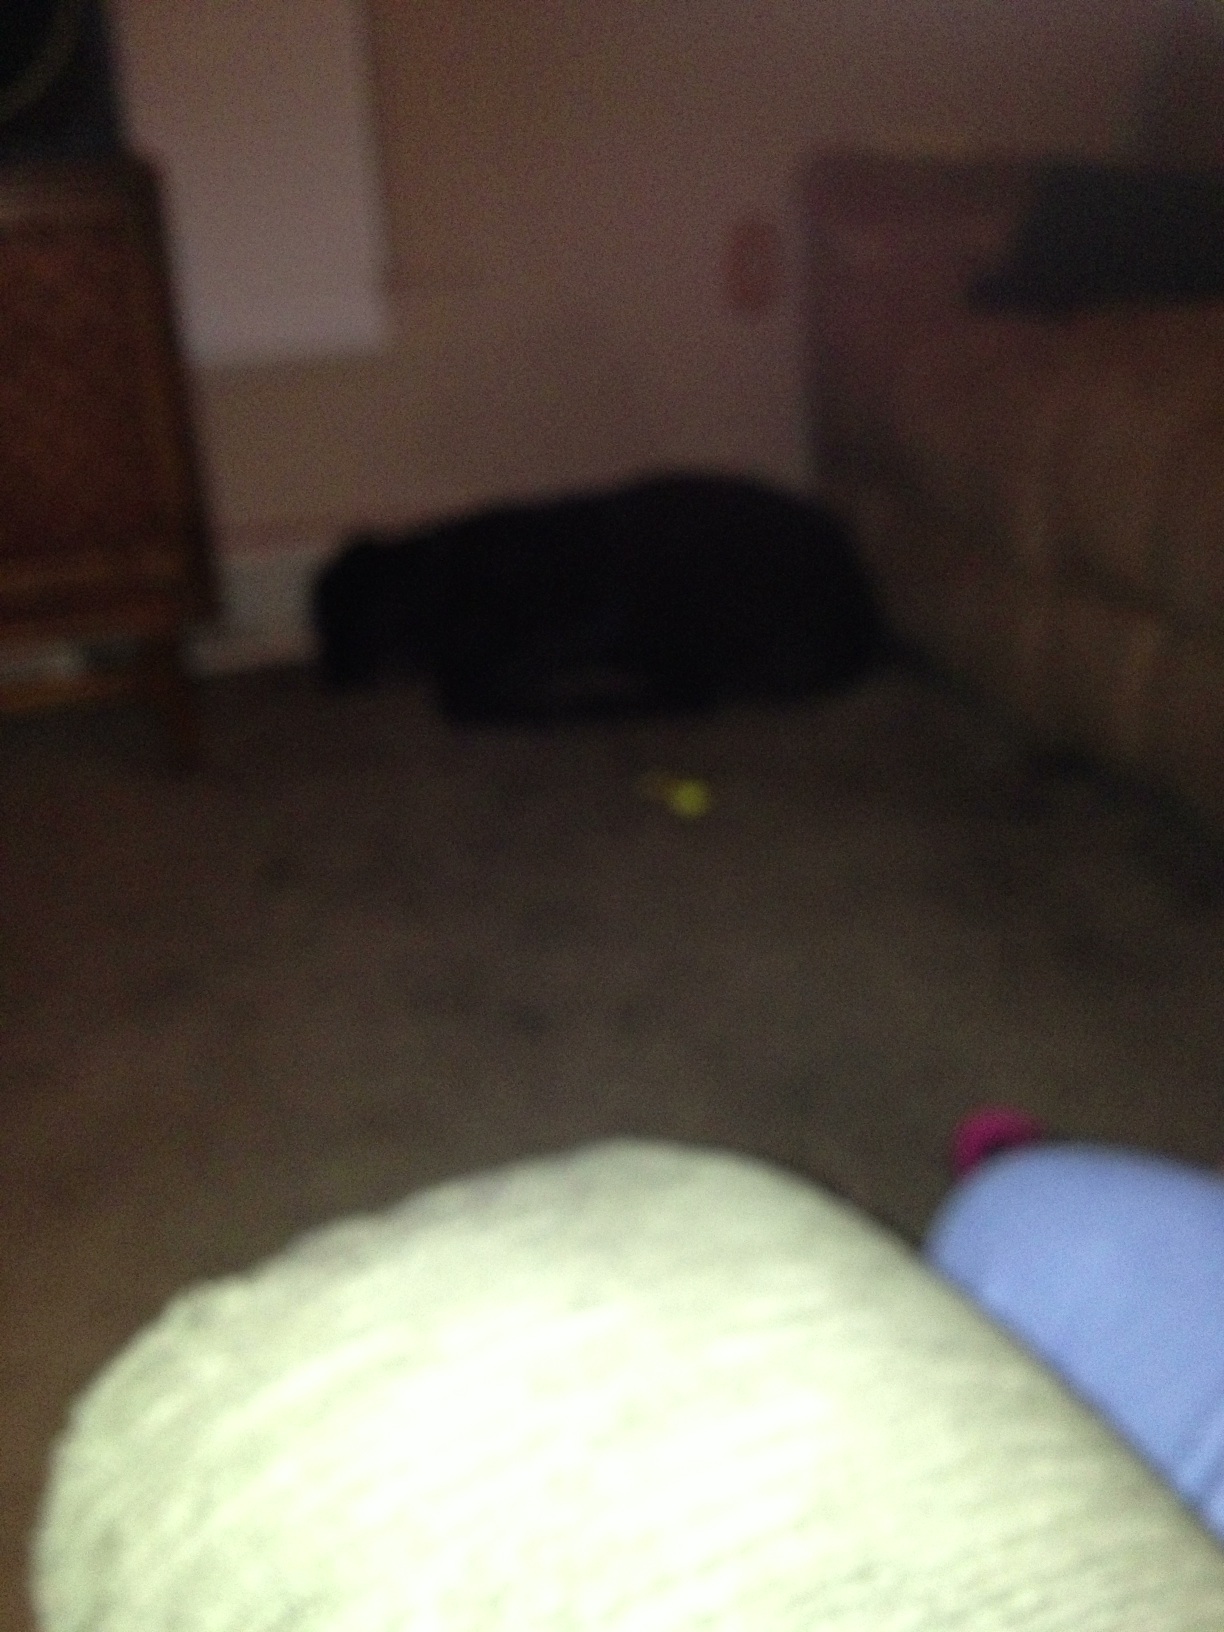Question: Can you tell me the fragrance and the brand of this shower gel?
Answer: unanswerable